Evan Almighty

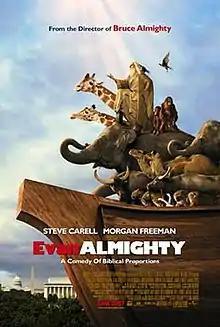
Theatrical release poster

Evan Almighty is a 2007 American fantasy comedy film that is a spin-off and sequel of "Bruce Almighty" (2003). The film was directed by Tom Shadyac, written by Steve Oedekerk, based on the characters created by Steve Koren and Mark O'Keefe from the original film. It stars Steve Carell and Morgan Freeman reprising their roles as Evan Baxter and God, respectively, with new cast members Lauren Graham and John Goodman. The film is a modern-day retelling of Noah's Ark, which Evan reluctantly re-enacts on God's behalf while he also pursuses a new career in government.